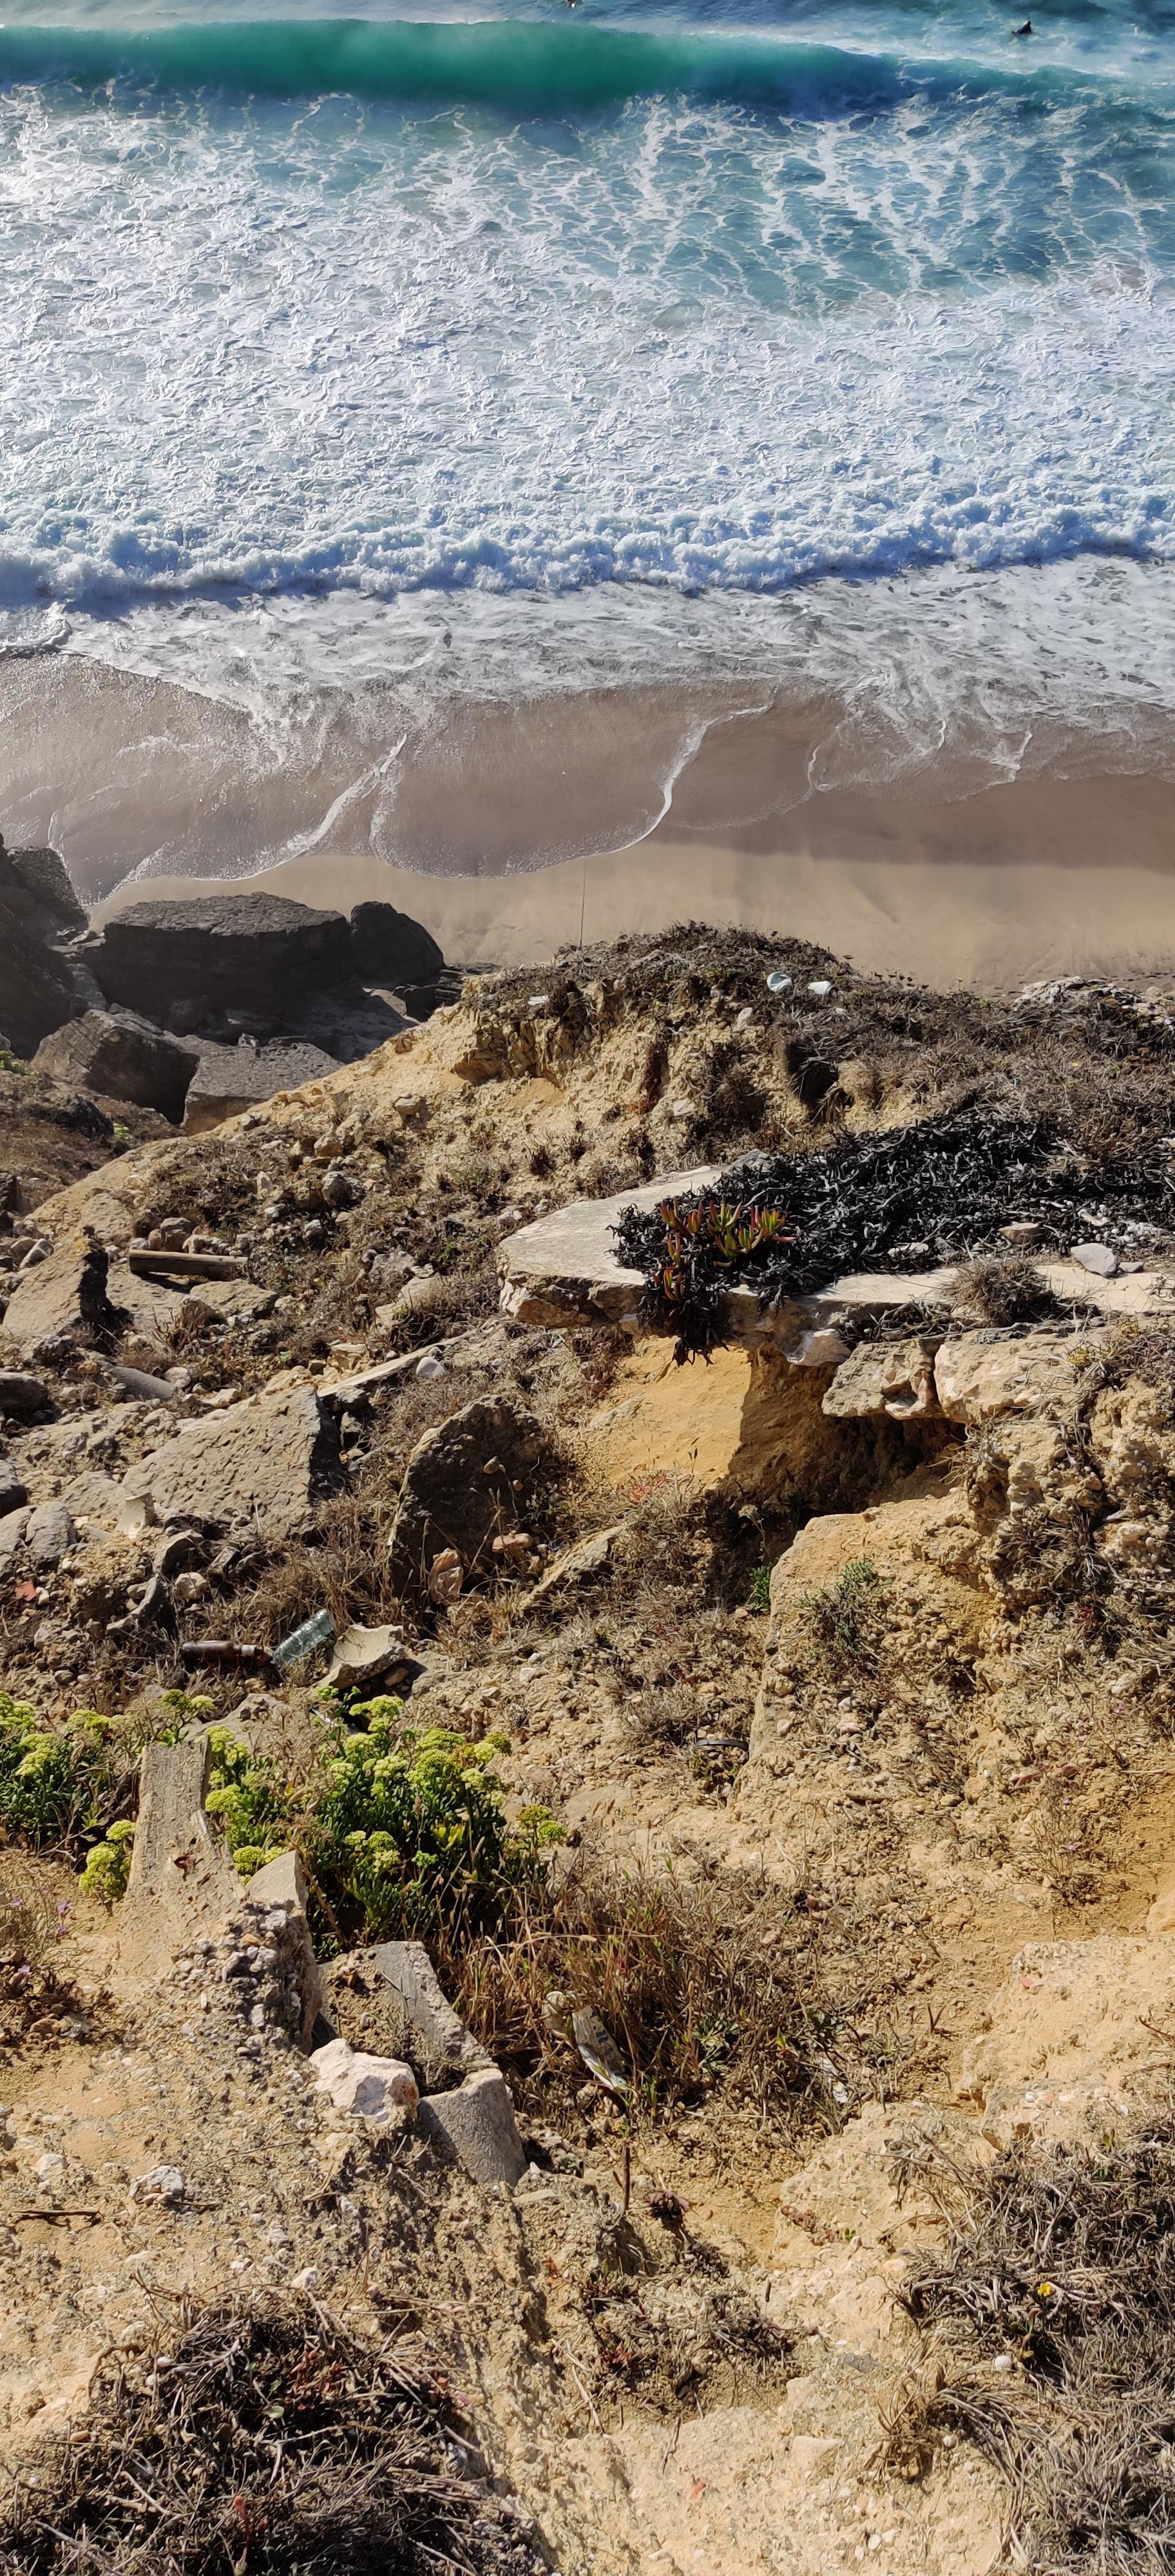
Object: Drink can (Can)

Object: Drink can (Can)

Object: Glass bottle (Bottle)

Object: Clear plastic bottle (Bottle)

Object: Unlabeled litter (Unlabeled litter)